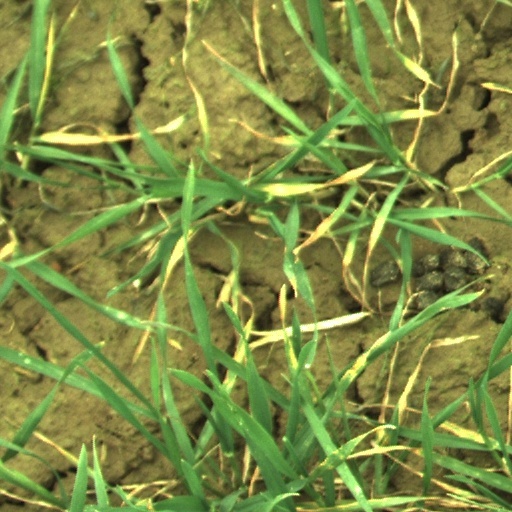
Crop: wheat